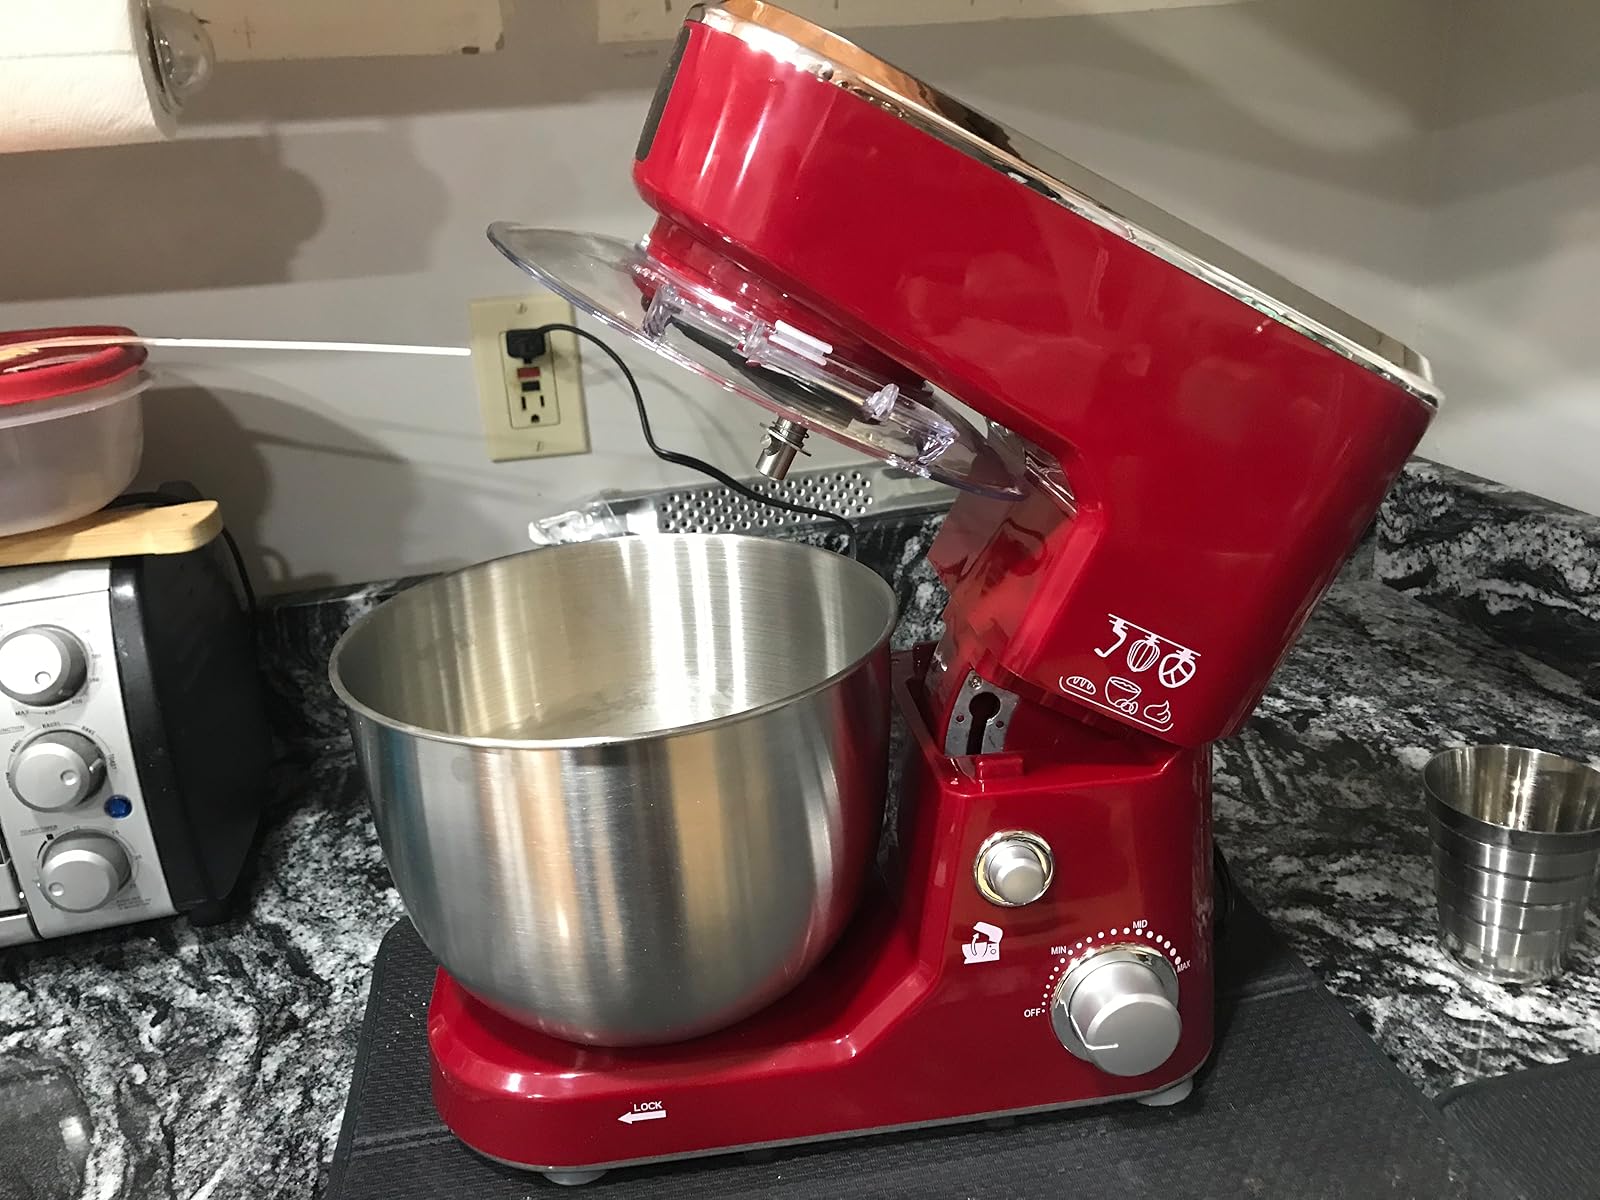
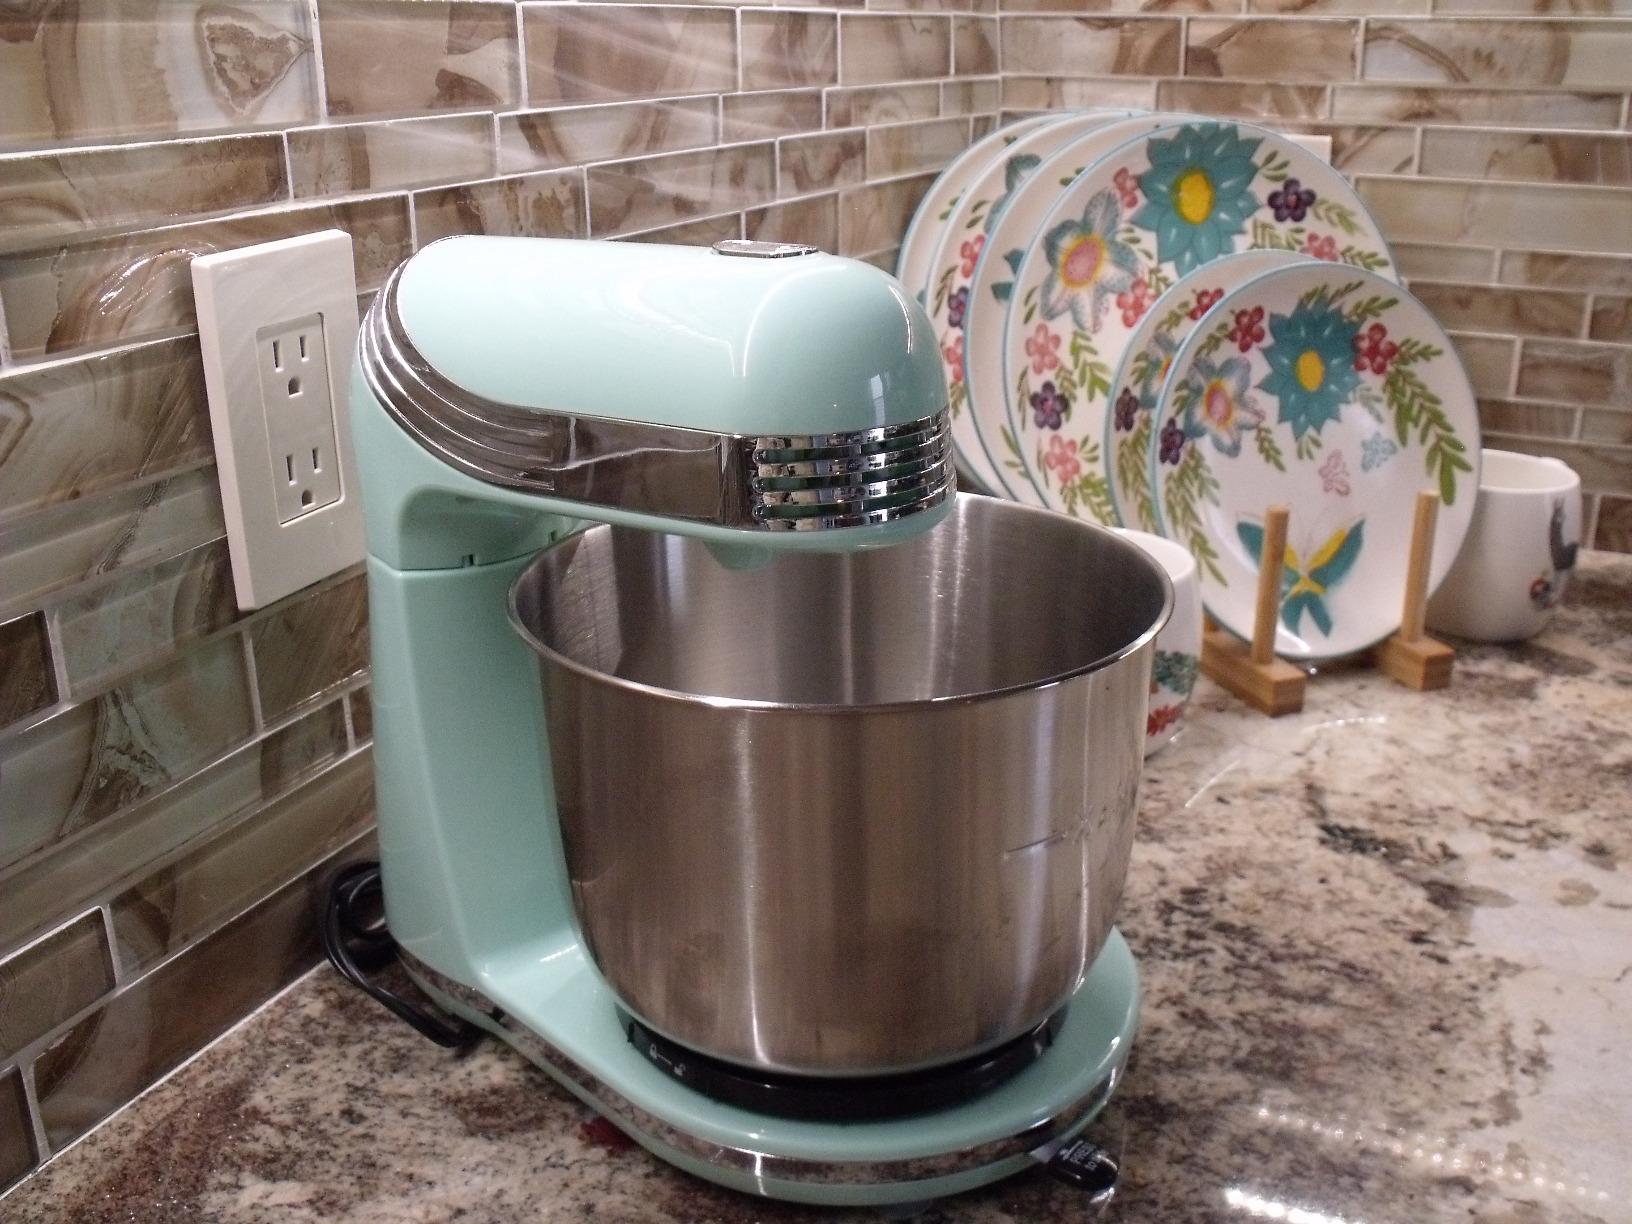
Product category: items_mixer
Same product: no